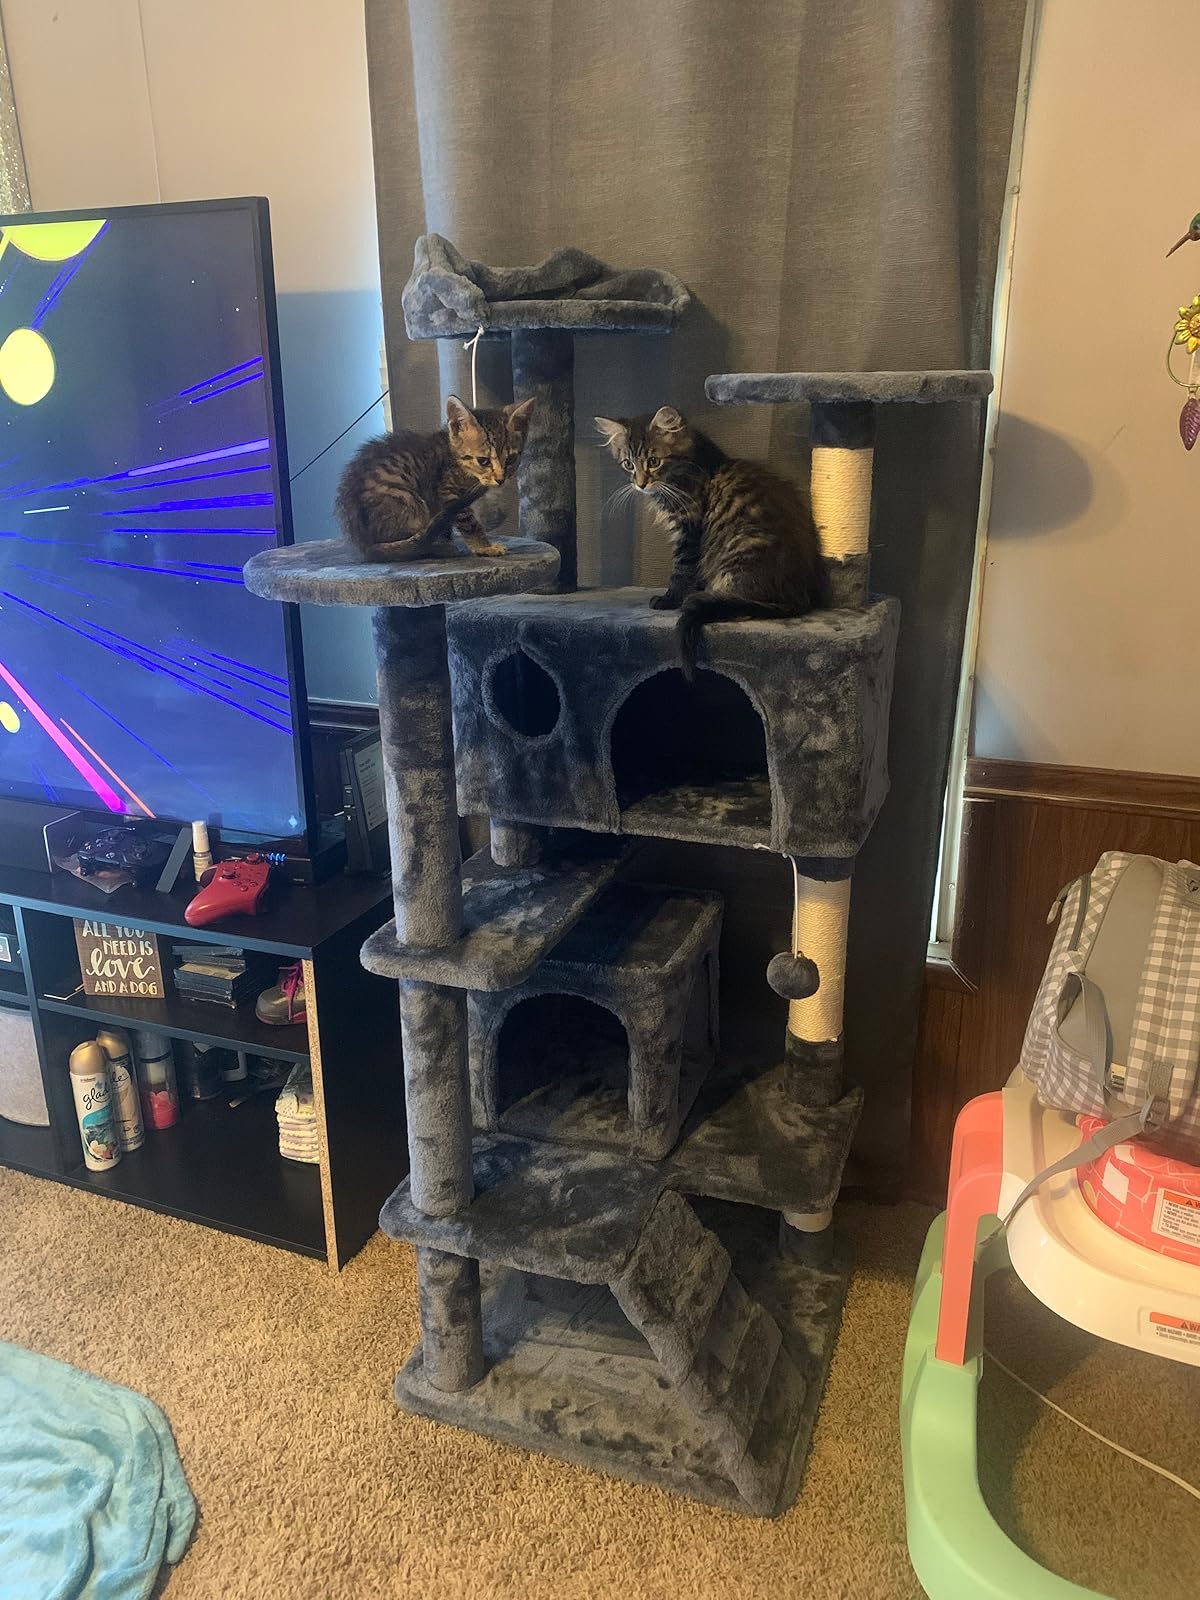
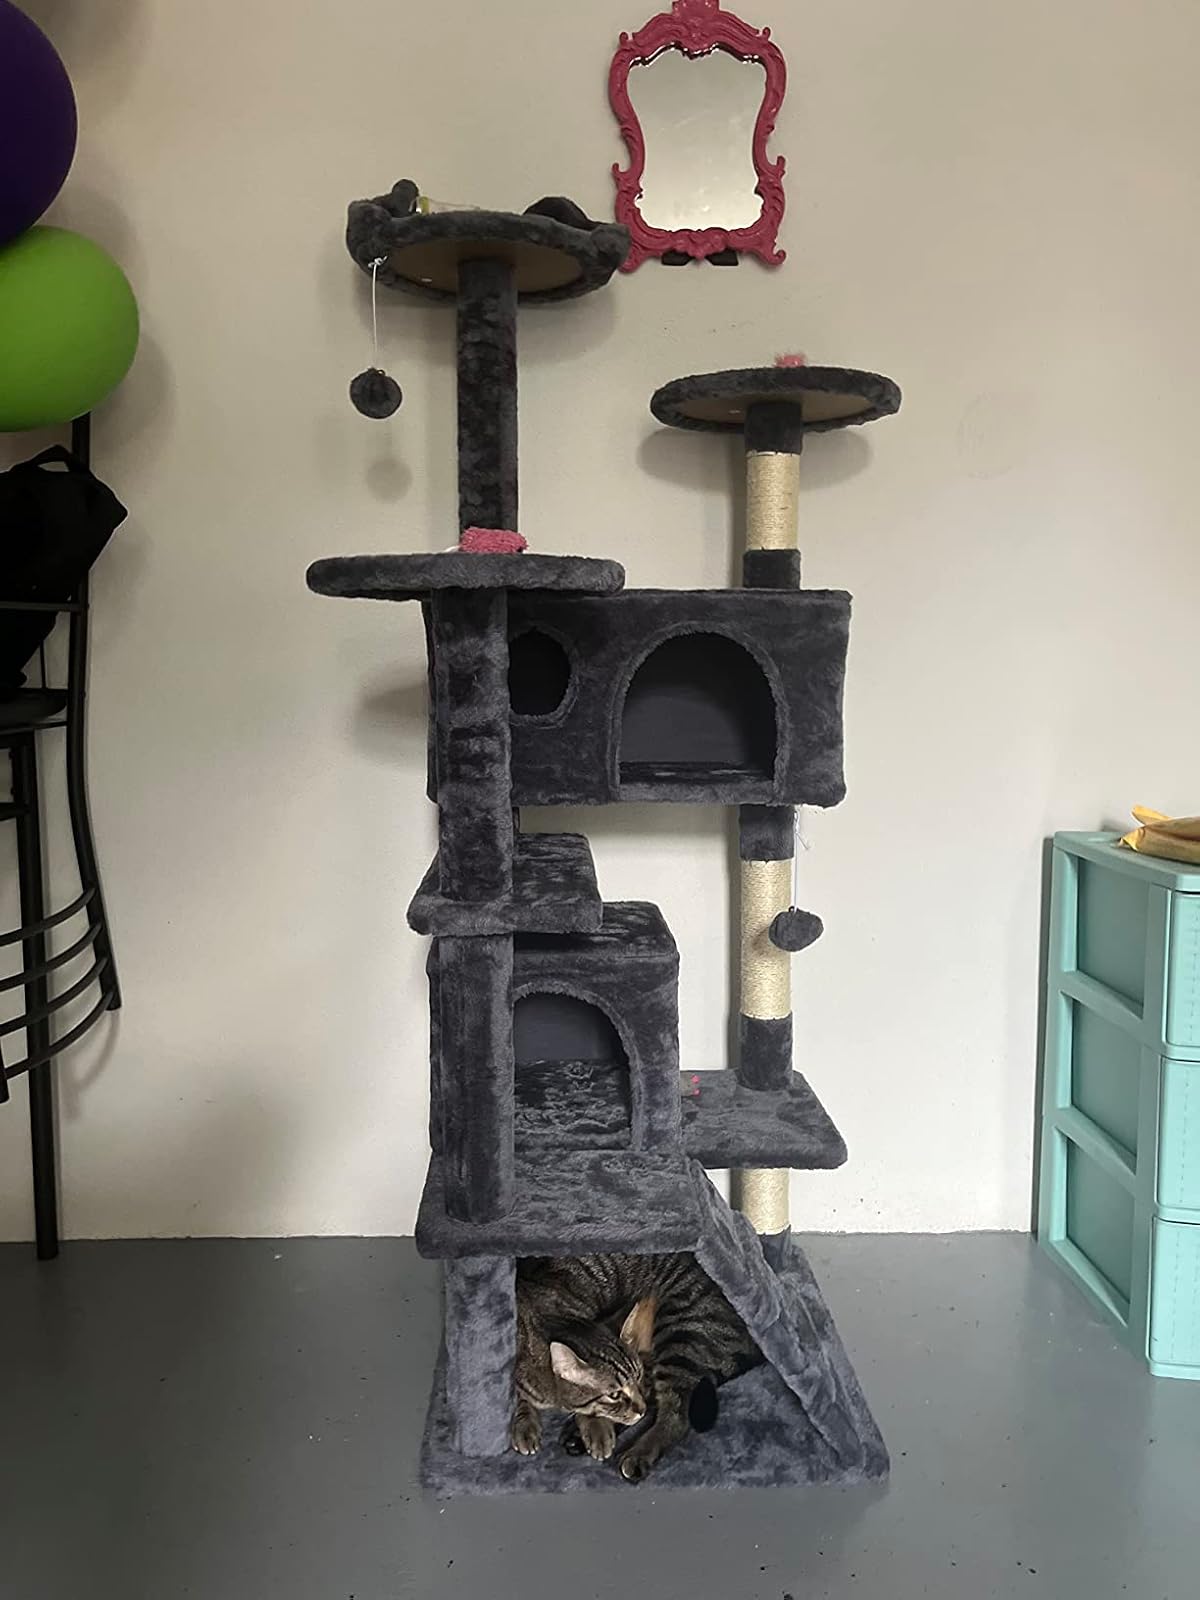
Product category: items_cat tree
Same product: yes